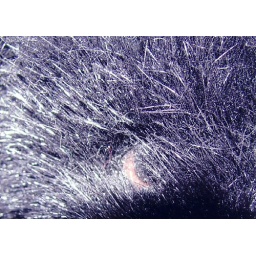
black bear by emerald 2098